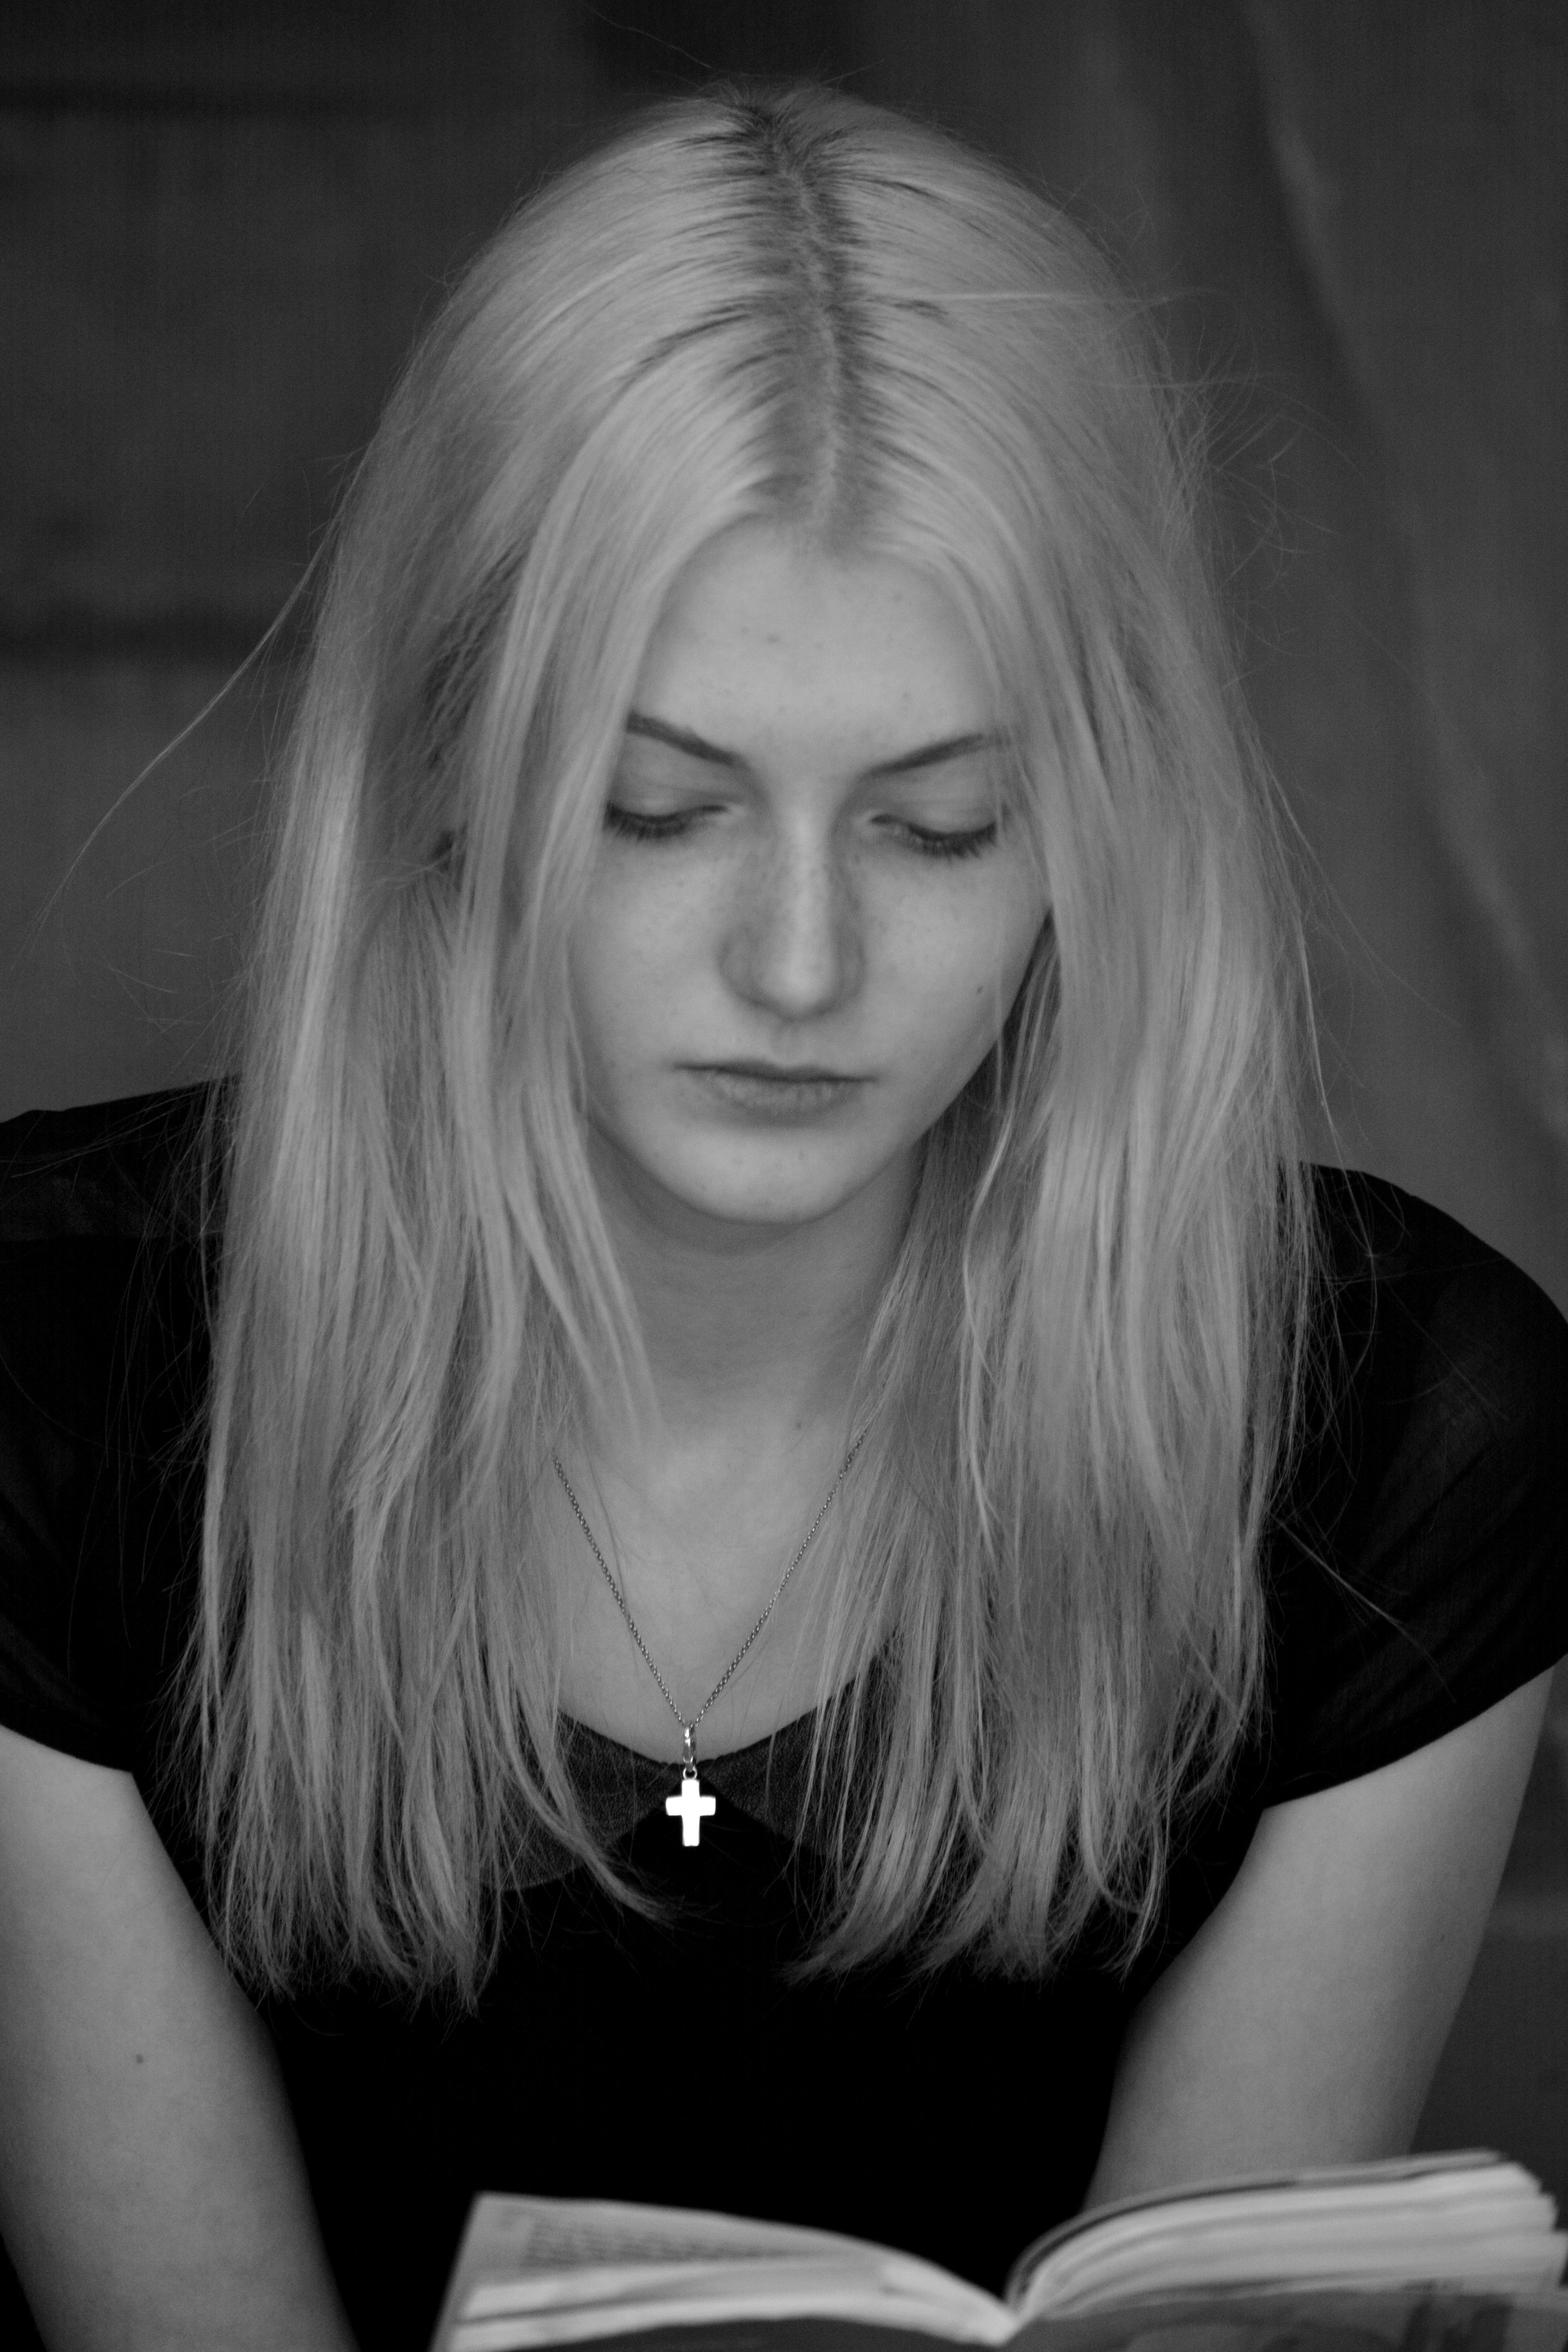
read, person, black and white, girl, woman, hair, white, photography, portrait, model, young, black, monochrome, lady, facial expression, hairstyle, smile, feminine, long hair, face, eye, head, beauty, beautiful, blond, slim, of course, young woman, absorbed, photo shoot, brown hair, monochrome photography, portrait photography, art model